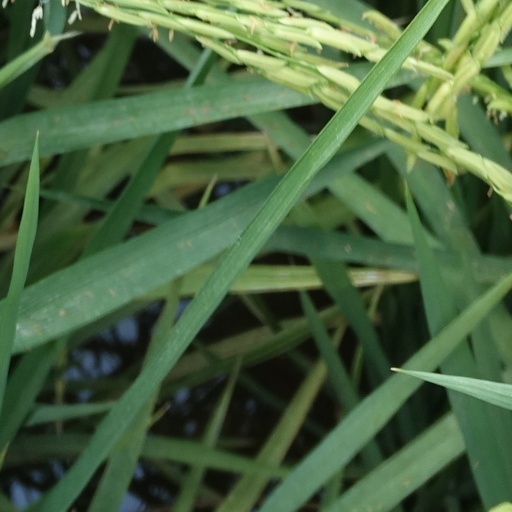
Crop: rice